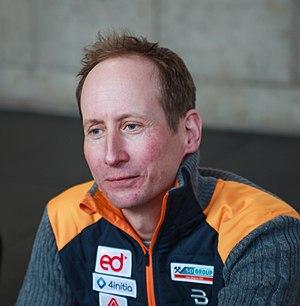
Lukáš Bauer, né le 18 août 1977 à Ostrov, est un skieur de fond tchèque. Il est triple médaillé olympique et deux fois aux Championnats du monde et remporte la Coupe du monde en 2008, notamment grâce à sa victoire sur le Tour de ski.